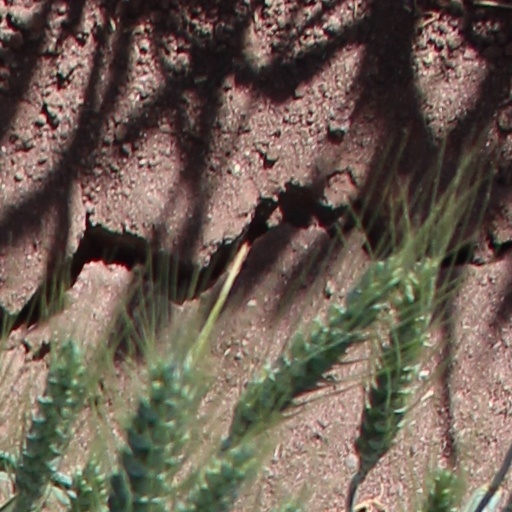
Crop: wheat